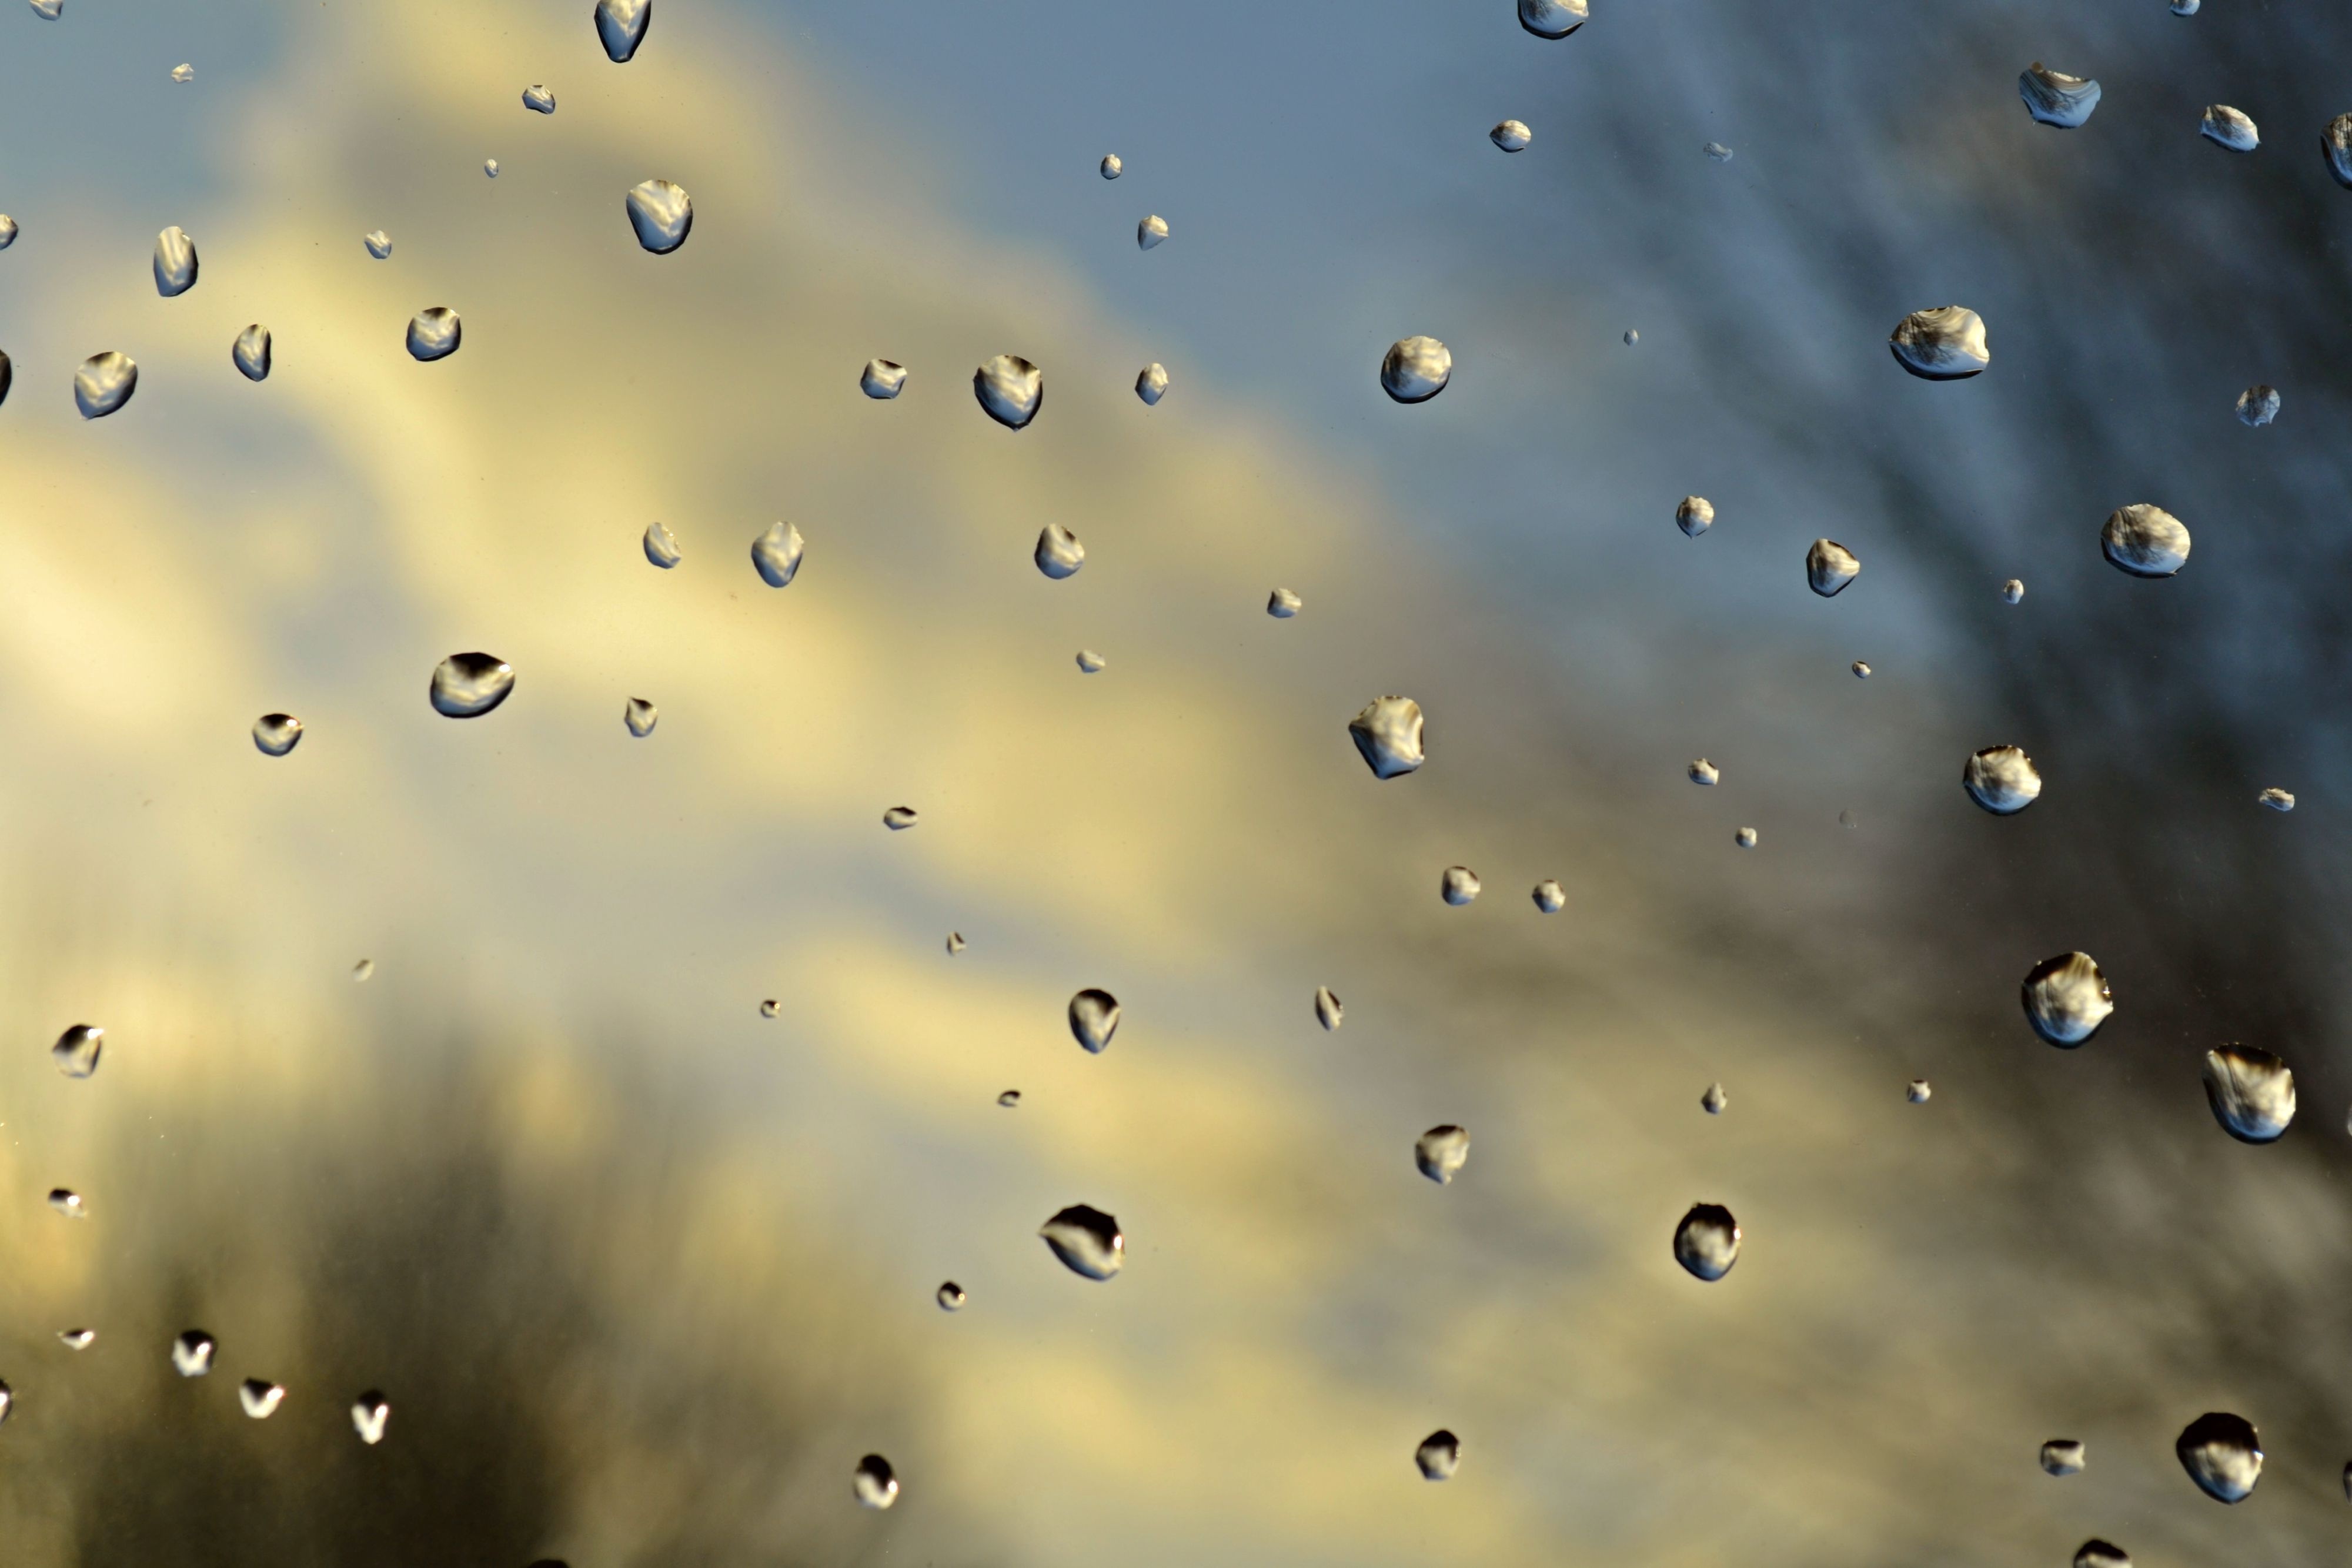
drop, sky, sunlight, air, rain, leaf, window, flock, line, reflection, blue, trees, clouds, branches, raindrops, drops, macro photography, water drops, after rain, rhombus